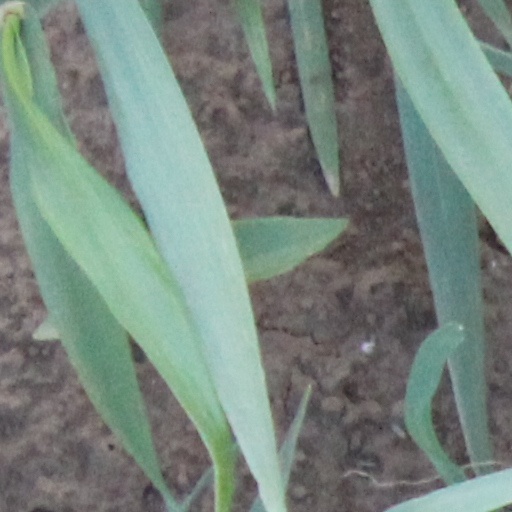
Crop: wheat